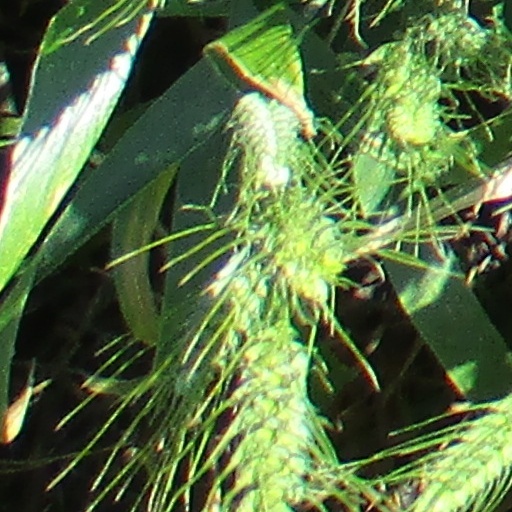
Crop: wheat